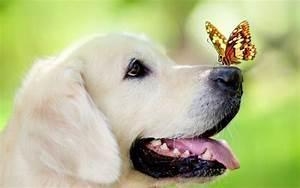
butterfly